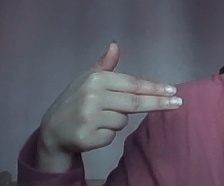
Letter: ghain